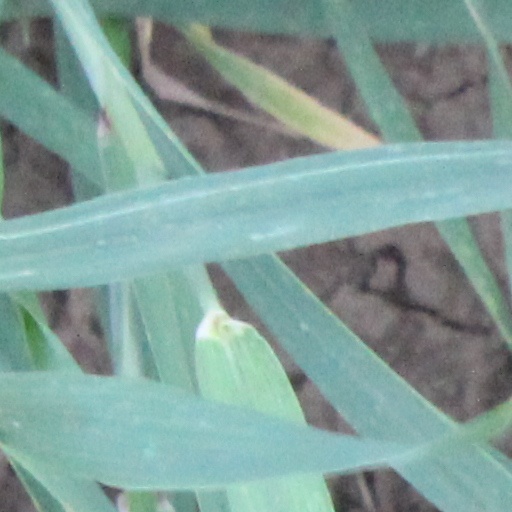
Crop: wheat